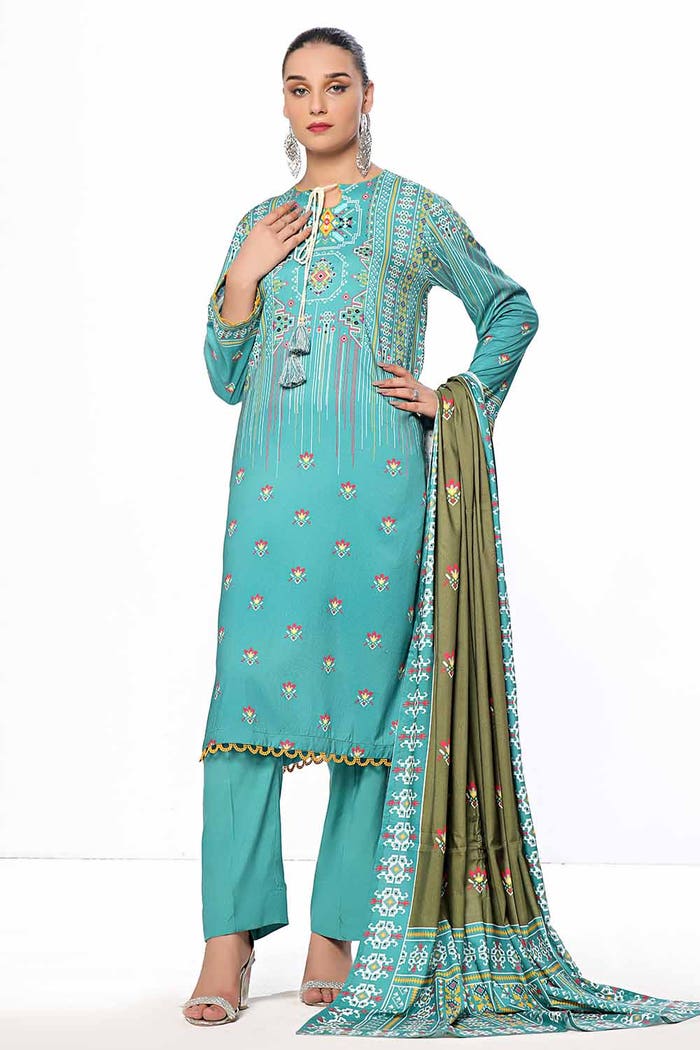
teal embroidered cotton suit